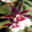
Label: orchid